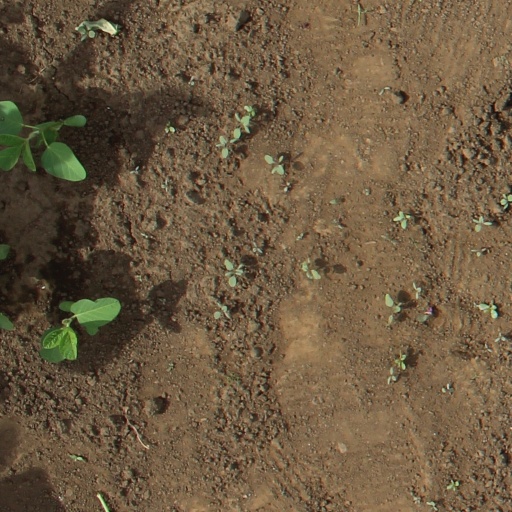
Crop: soybean